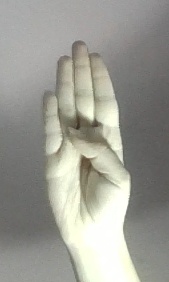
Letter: kaaf